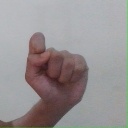
अक्षर: घ